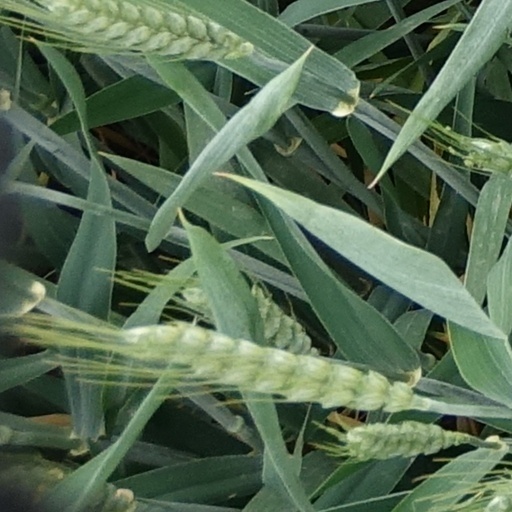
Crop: wheat